The World's Greatest Sinner

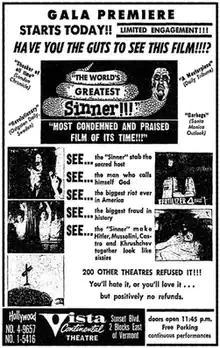
Ad for initial Los Angeles engagement at the Vista Theatre

The World's Greatest Sinner is a 1962 American drama film written, directed, and produced by, and starring Timothy Carey. Narrated by voice actor Paul Frees, the film focuses on a frustrated atheist named Clarence Hilliard (later God Hilliard) who rises from insurance salesman to powerful figure, but faces consequences from the real God of the Bible; he alienates his family and friends with his increasing egomania and dictator-like presence.